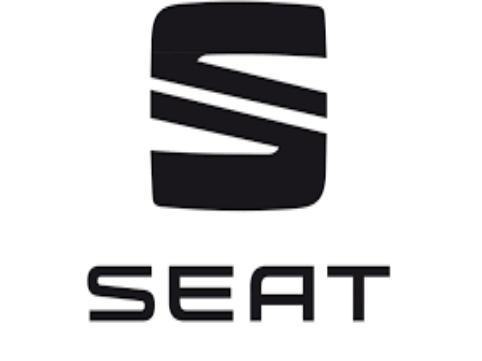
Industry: Transportation